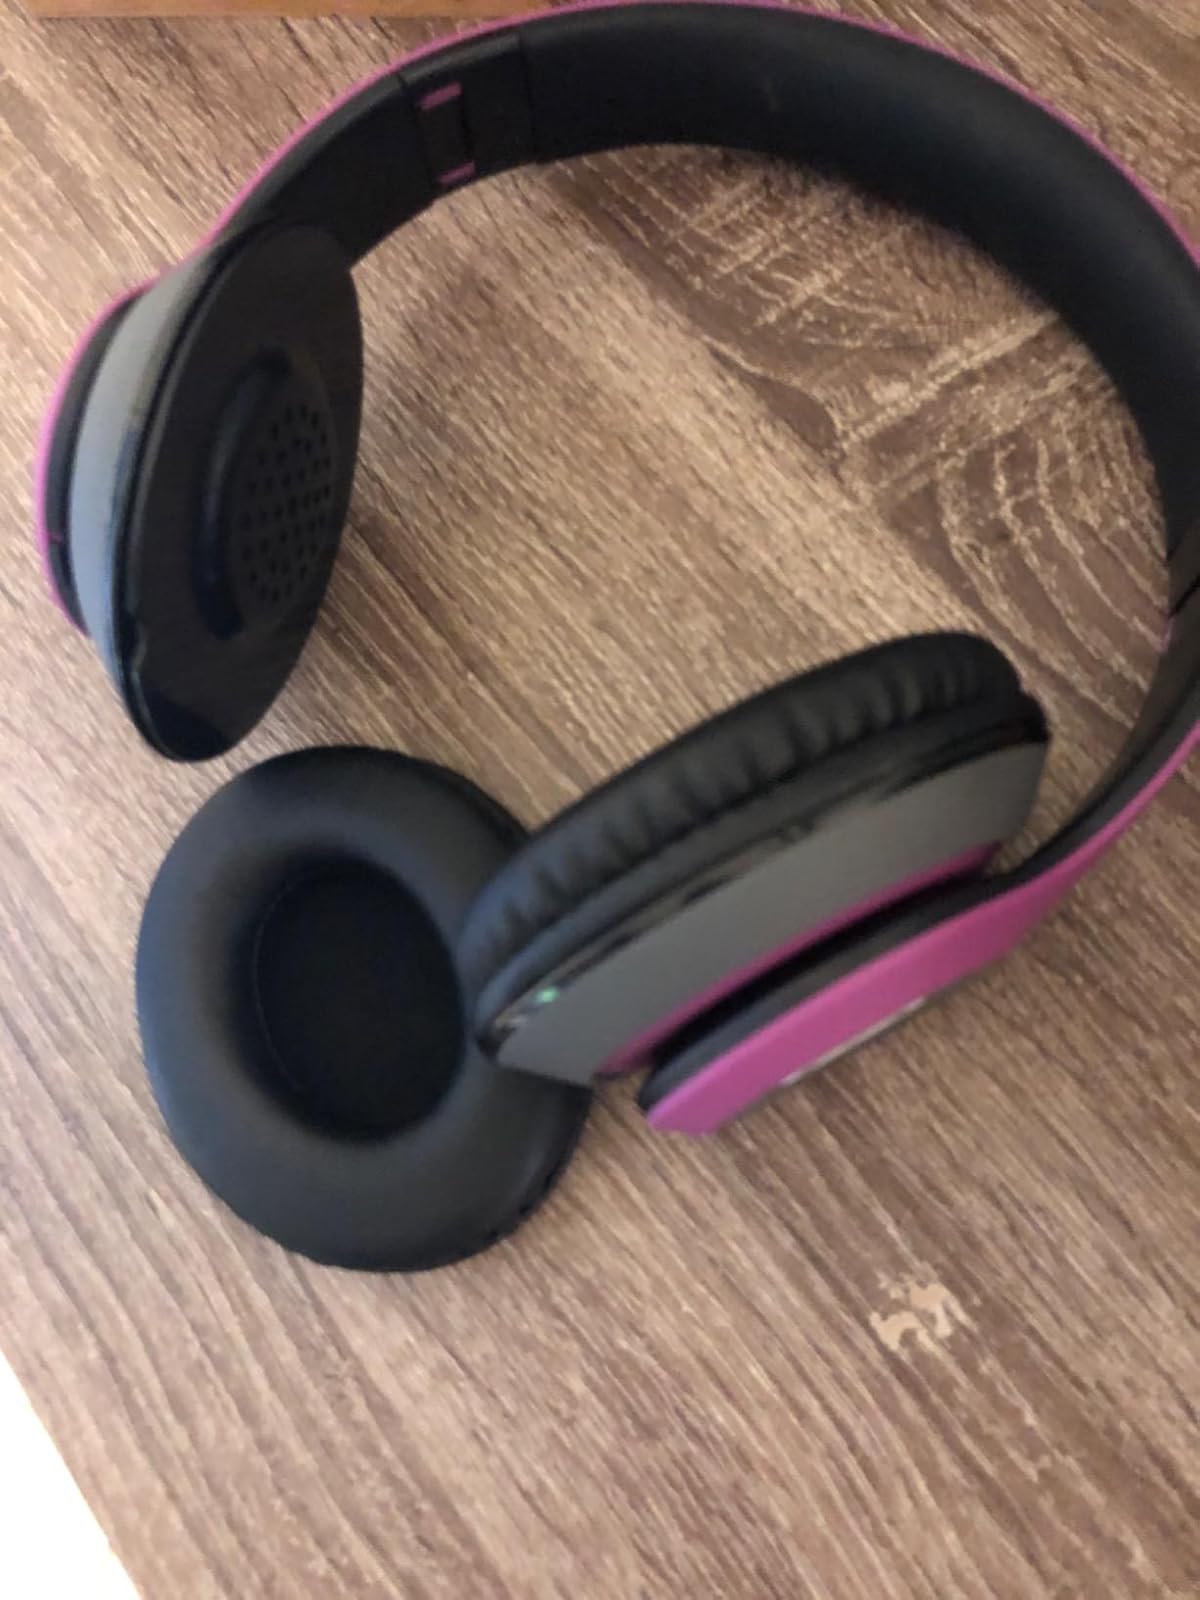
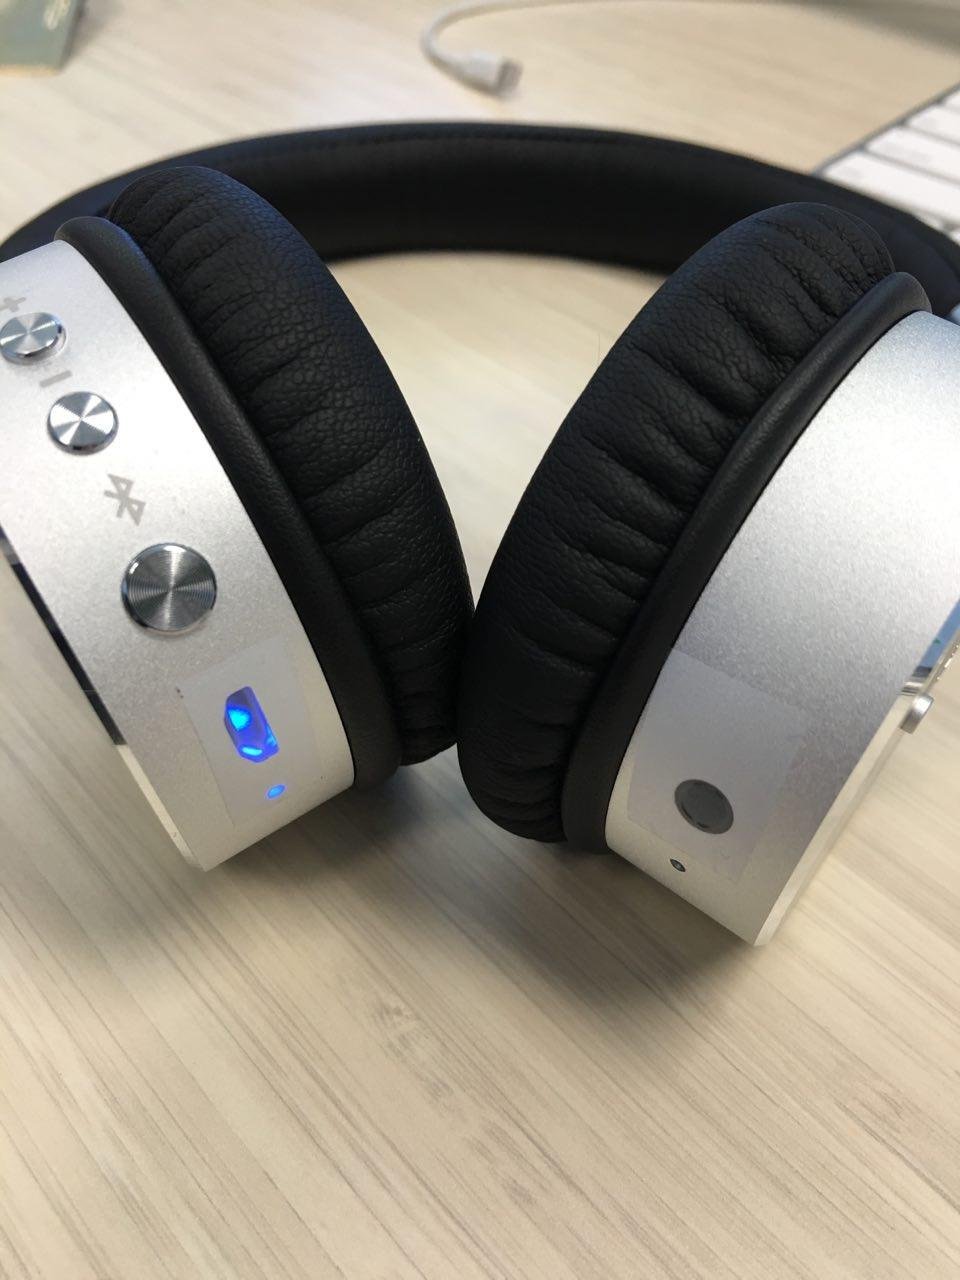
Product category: headphones
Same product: no